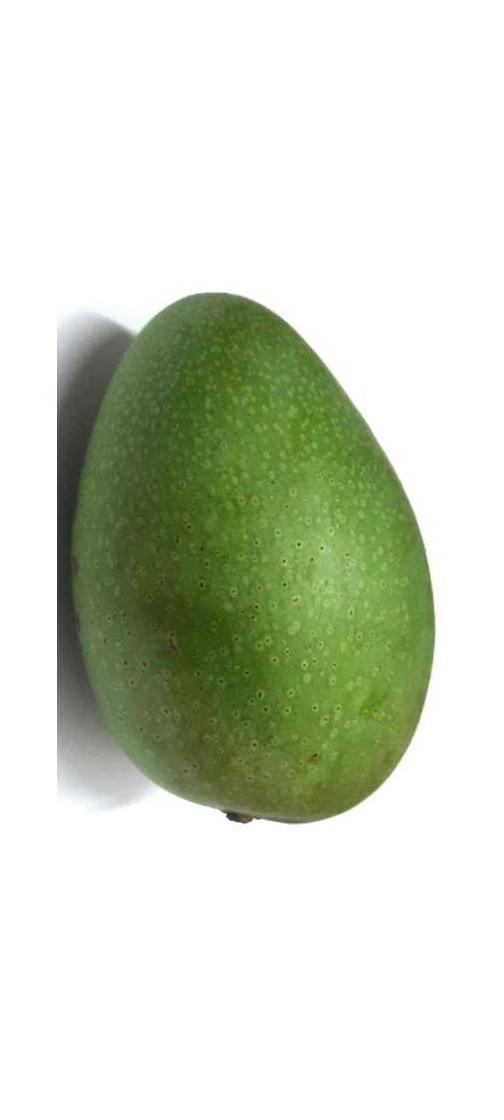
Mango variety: Ashshina Zhinuk